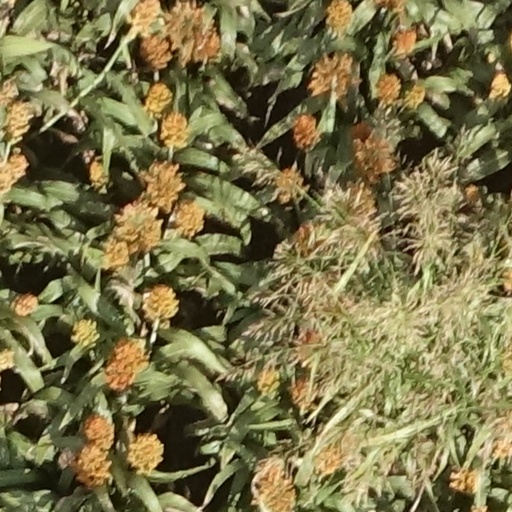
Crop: sorghum